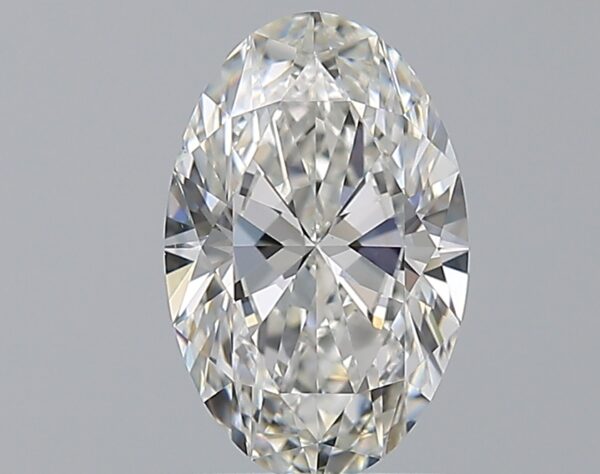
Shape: oval
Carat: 1.6
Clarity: VS2
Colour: G
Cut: EX
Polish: EX
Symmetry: EX
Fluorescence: M
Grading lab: GIA
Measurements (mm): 10.01 x 6.44 x 3.85